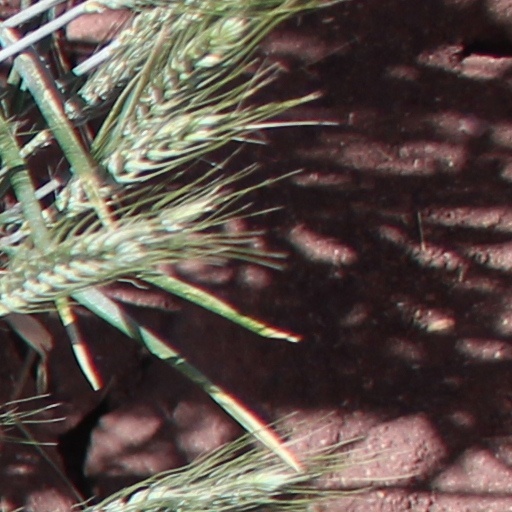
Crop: wheat